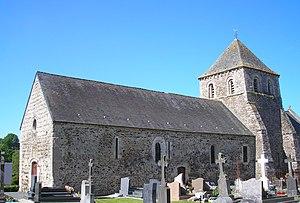
Cet article recense les monuments historiques situés dans l'arrondissement de Saint-Lô, dans le département de la Manche.
L'église Saint-Ébremond est une église catholique située à La Barre-de-Semilly, en France.